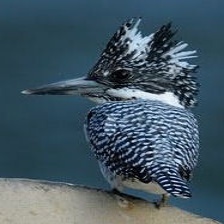
Species: CRESTED KINGFISHER
Scientific name: MEGACERYLE LUGUBRIS